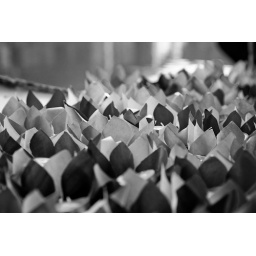
Paper flowers with candles inside. To be putted on the river surface in the nighttime. XiTang, China